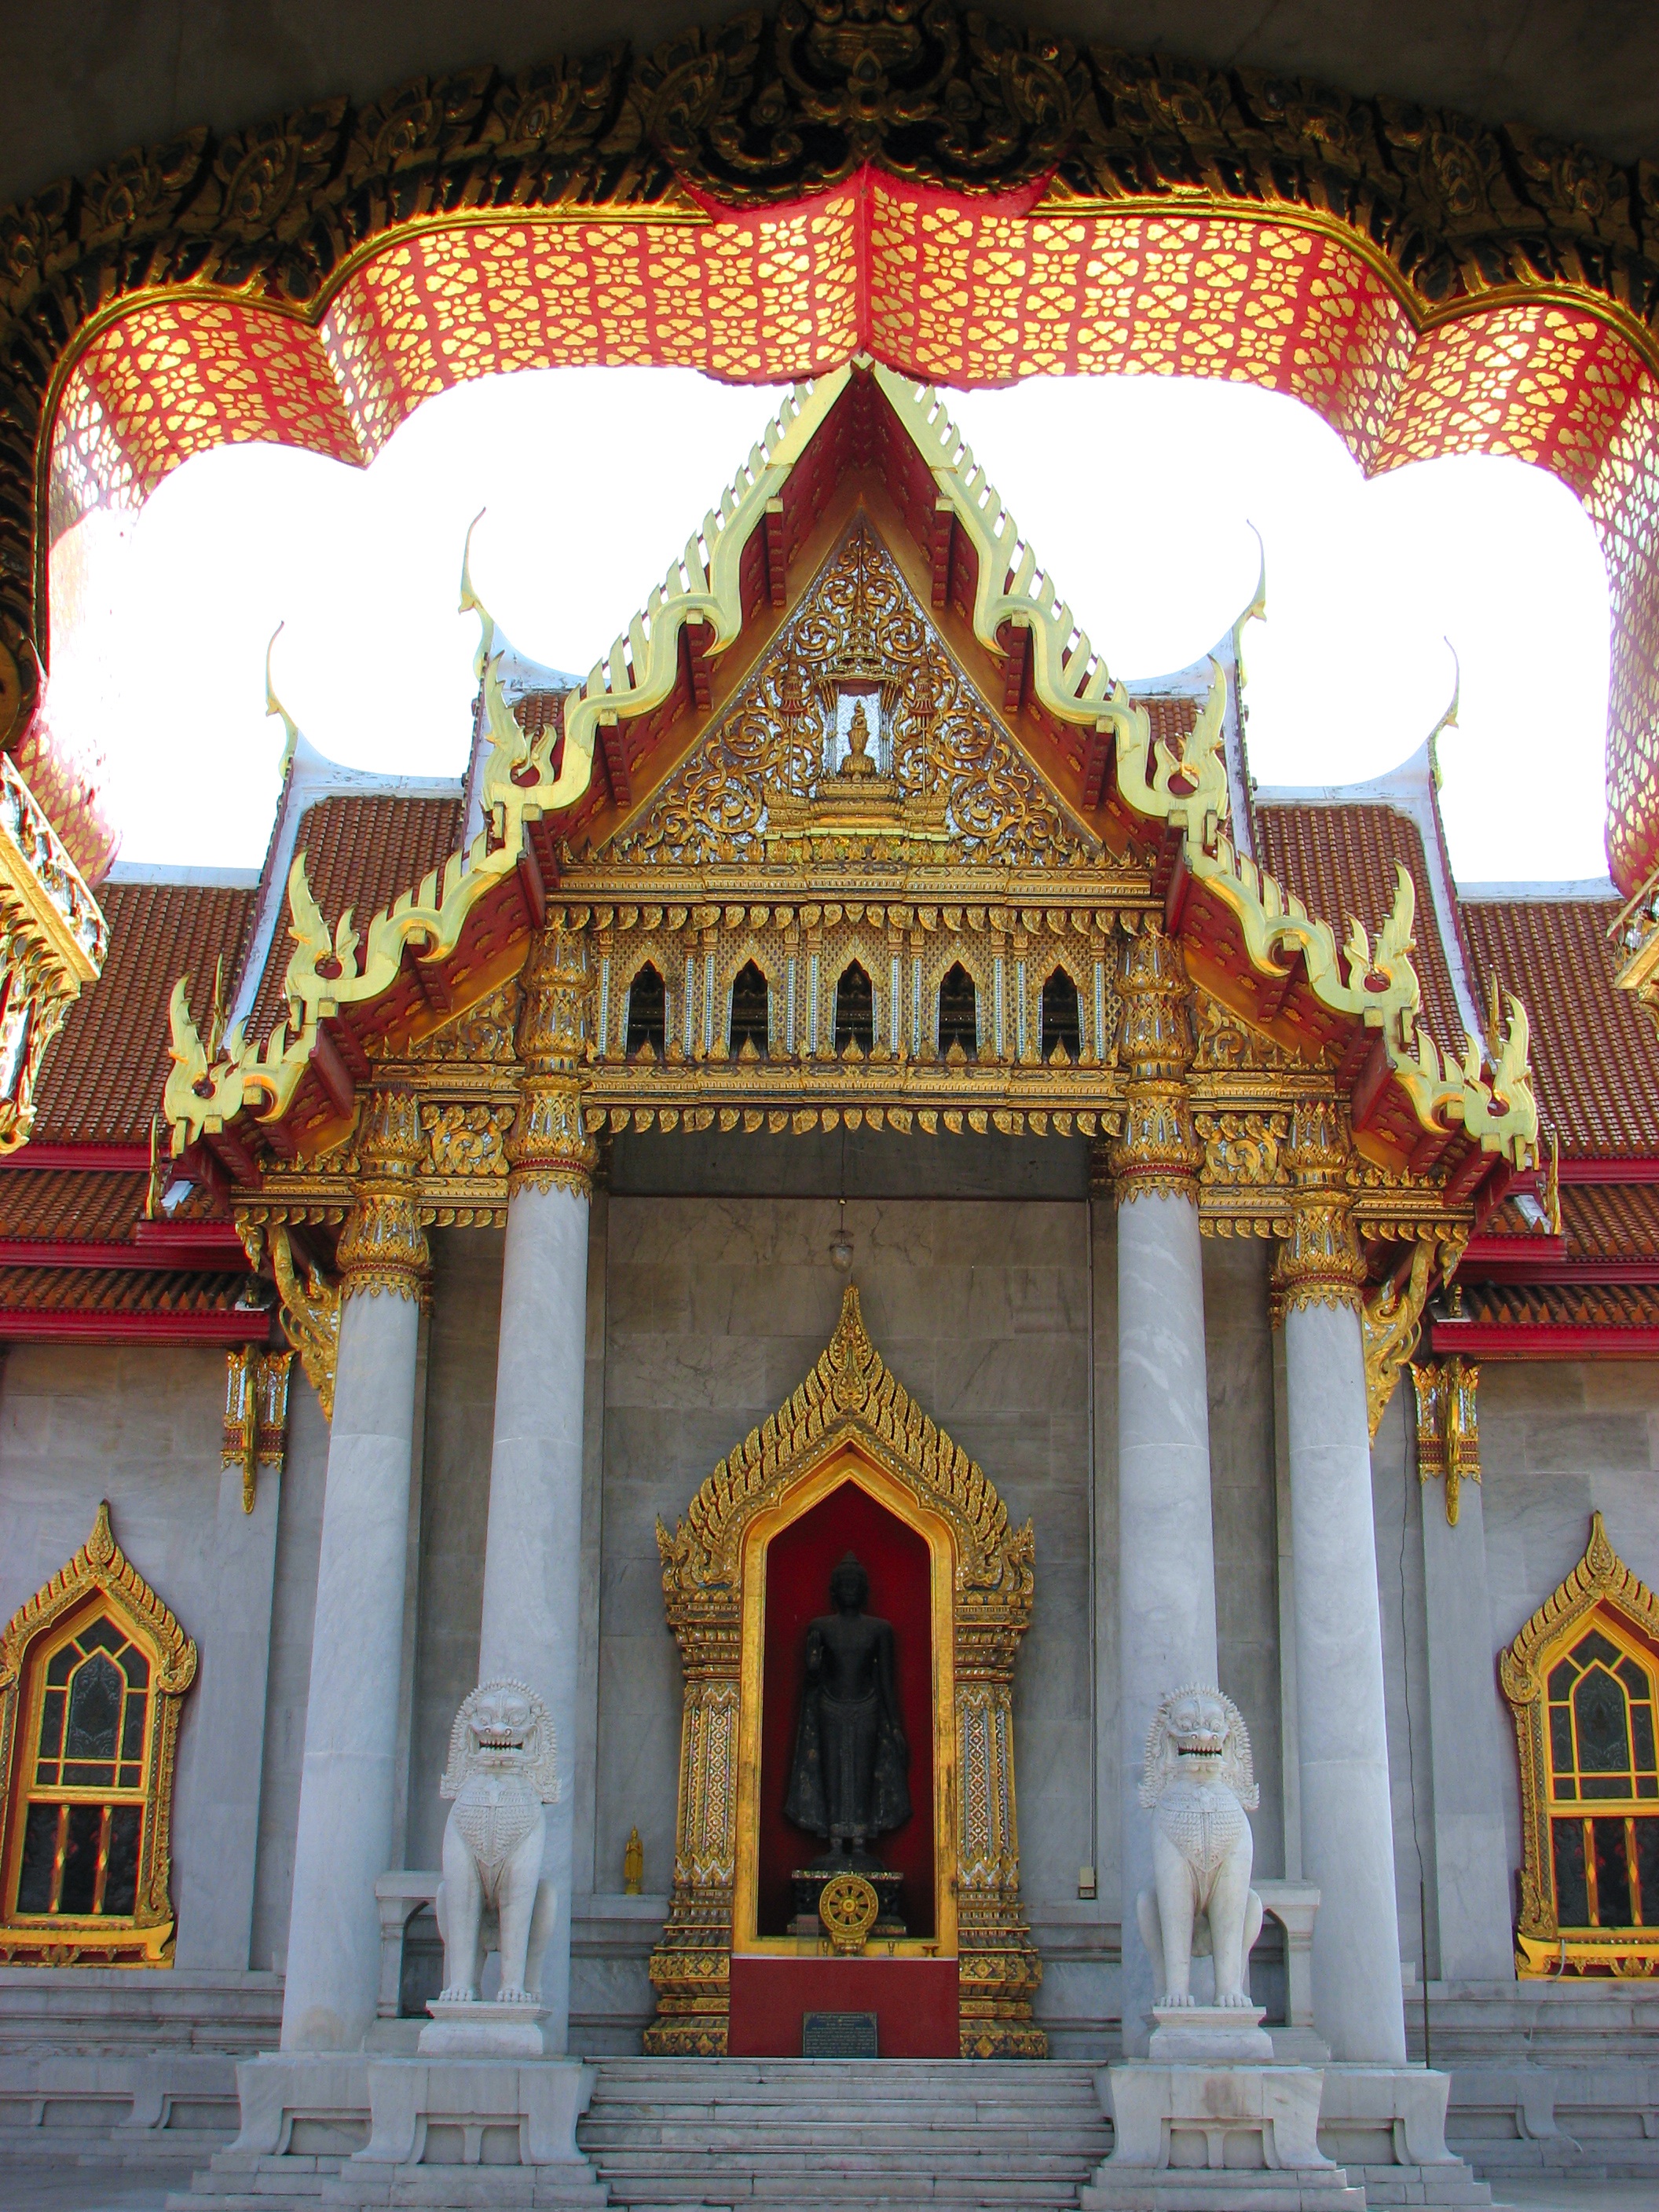
architecture, building, buddhist, buddhism, facade, place of worship, thailand, temple, shrine, wats, wat, thailand temple, hindu temple, marble temple, ancient history